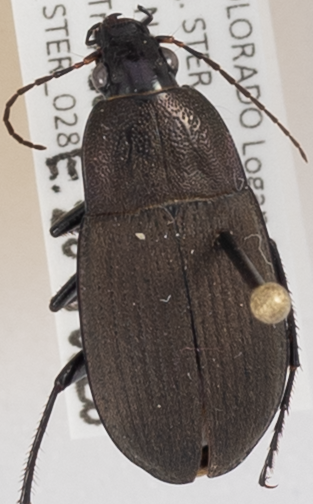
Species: Chlaenius tomentosus
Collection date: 2015-08-20
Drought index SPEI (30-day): -0.362
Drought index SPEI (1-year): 1.594
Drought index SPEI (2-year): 1.69